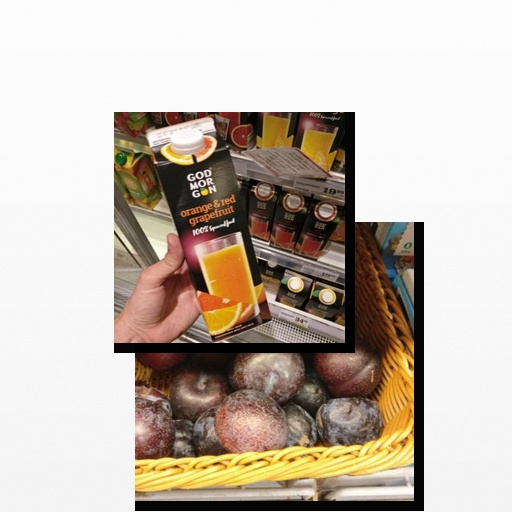
Food items: grapefruit_juice, plum